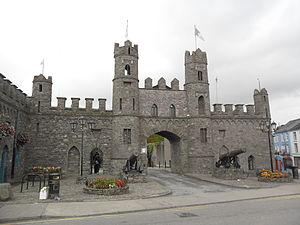
Château de Macroom, Irlande